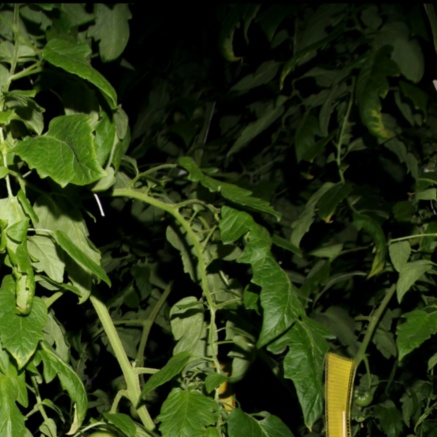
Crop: tomato